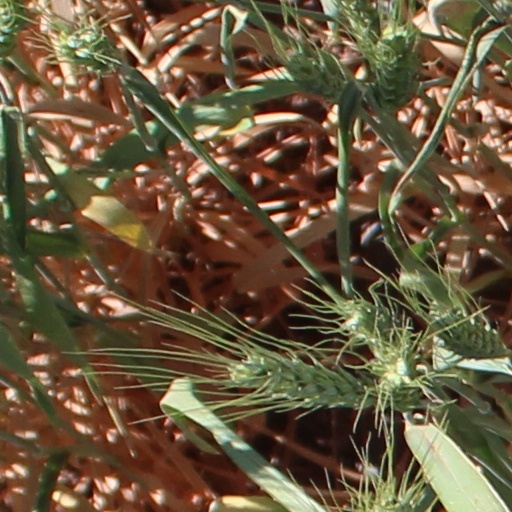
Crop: wheat